Tecmessa (daughter of Teleutas)

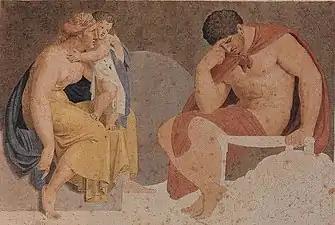
"Tecmessa, Eurysaces and Ajax" by Jakob Carstens, 1791.

In Greek mythology, Tecmessa is a princess from Phrygia, a region in western Asia Minor, daughter of king Teleutas. During the Trojan War Tecmessa's homeland was raided by the Greeks, and Tecmessa herself became a war-prize of Ajax the Greater, one of the strongest Greek warriors. Tecmessa comforted Ajax after his divine-induced madness caused him to attack herds, and mourned his death when he decided to kill himself.